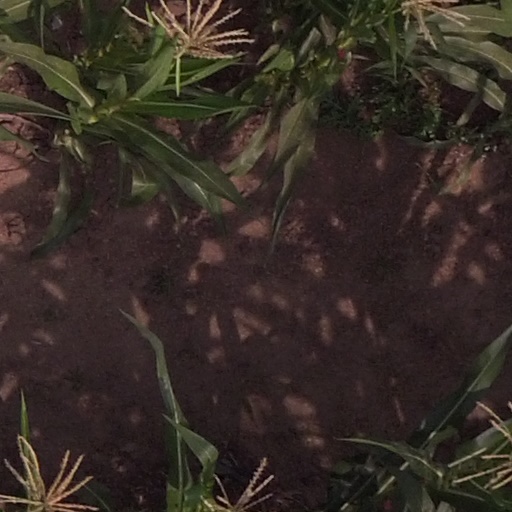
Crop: maize; corn